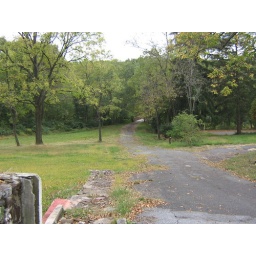
Zu path to road bridge near lake.JPG